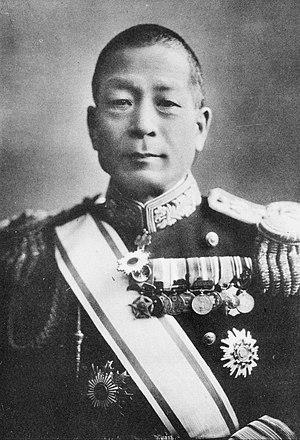
Zengo Yoshida est un amiral de la marine impériale japonaise qui fut ministre de la Marine de 1939 à 1940.